Tech Against Terrorism

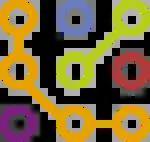
Logo of Tech Against Terrorism

Tech Against Terrorism is a United Nations-backed international initiative founded in April 2017 to combat terrorist activity within the online technology sphere. It builds tools to help other companies combat online terrorist activities.